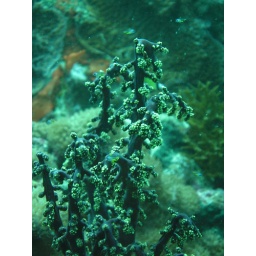
Sea tree blue under normal light